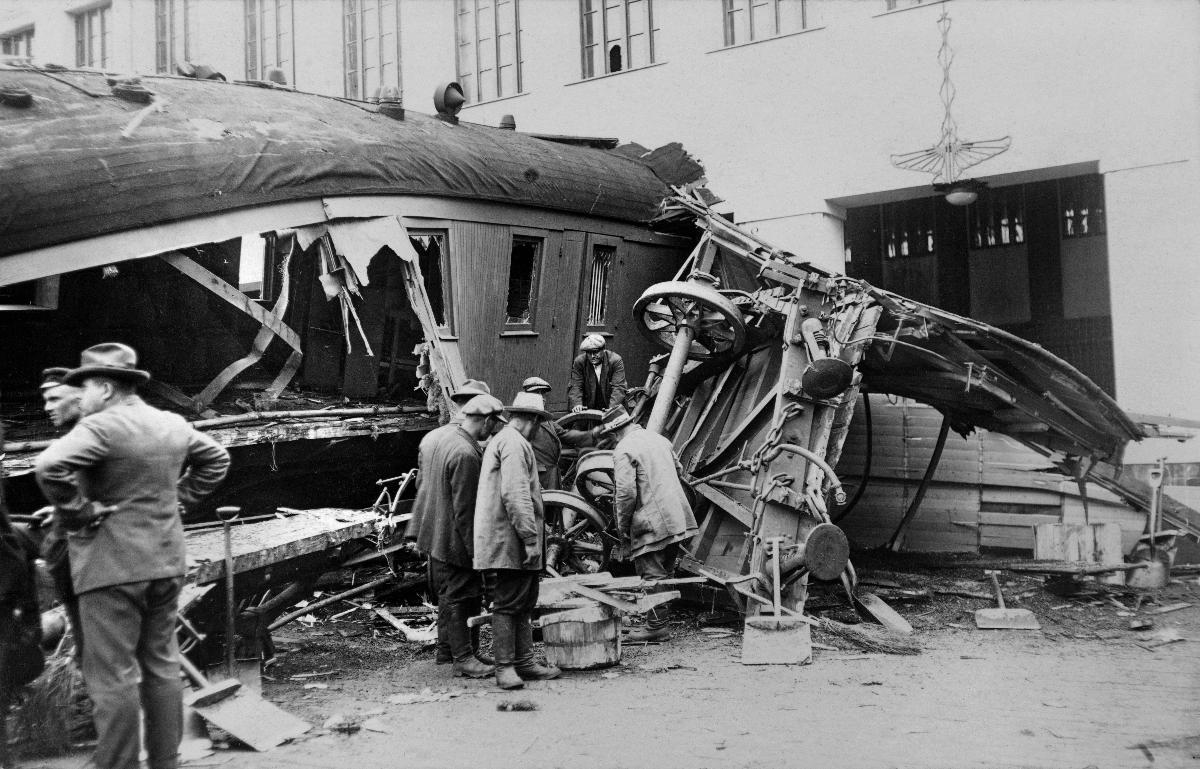
Junaonnettomuus Helsingin rautatieasemalla; Train accident at Helsinki Railway Station
sisällön kuvaus: Junaonnettomuus Helsingin rautatieasemalla 28.8.1926. content description: Train accident at Helsinki Railway Station 28.8.1926.
Kuvaaja: Wikman, A., kuvaaja
Vuosi: 1926
Paikka: Suomi; Suomi, Uusimaa, Helsinki; Helsingin rautatieasema
Aiheet: rautatieonnettomuudet; junat; rautatieasemat; railway accidents; trains; railway stations; järnvägsolyckor; tåg; järnvägsstationer